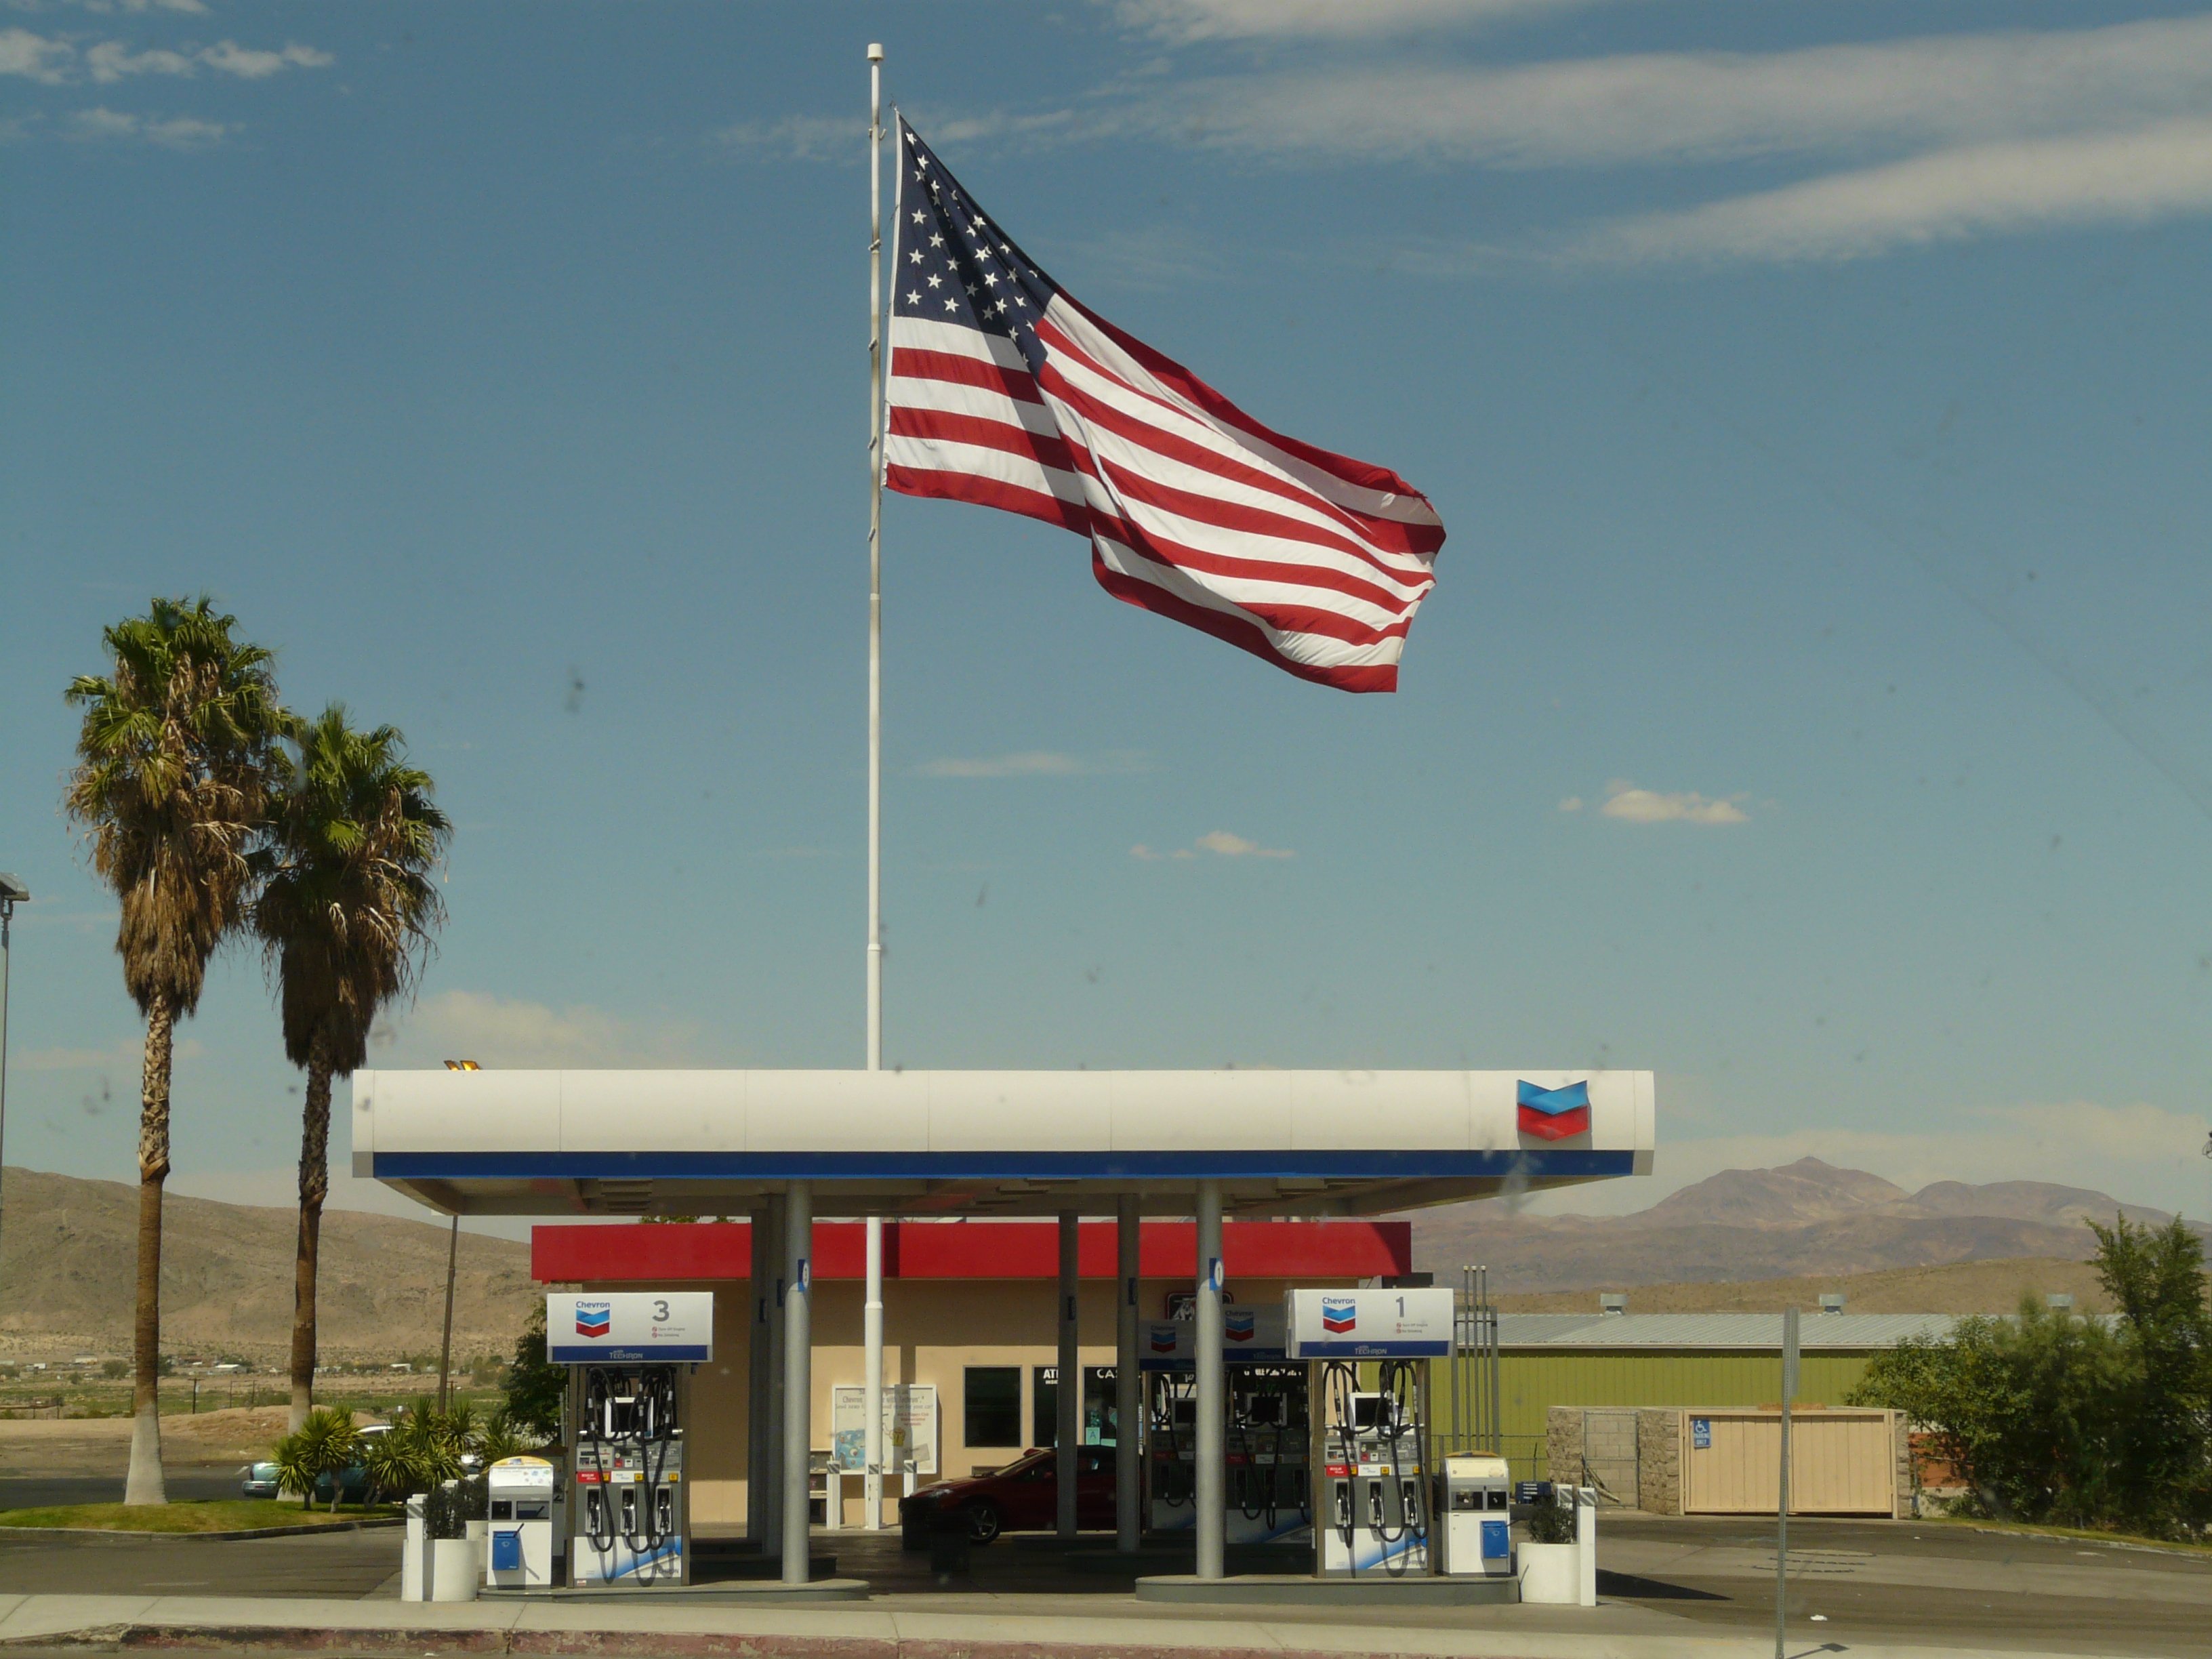
music, cloud, sky, building, advertising, flag, usa, america, american flag, business, petrol, petrol stations, refuel, filling station, corporate headquarters